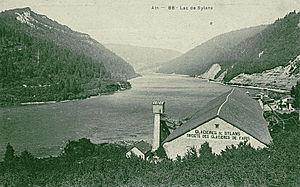
Les bâtiments en dur
Les glacières de Sylans était le nom de l'un des plus importants chantiers de glace français du XIXᵉ siècle. Les bâtiments de cette société, dont d'imposantes glacières, étaient construits au bord du lac de Sylans qui est un lac naturel situé sur les communes du Poizat et des Neyrolles, dans le département de l'Ain.